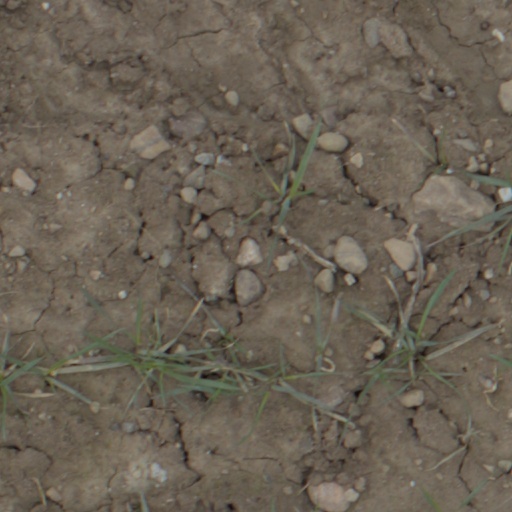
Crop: wheat